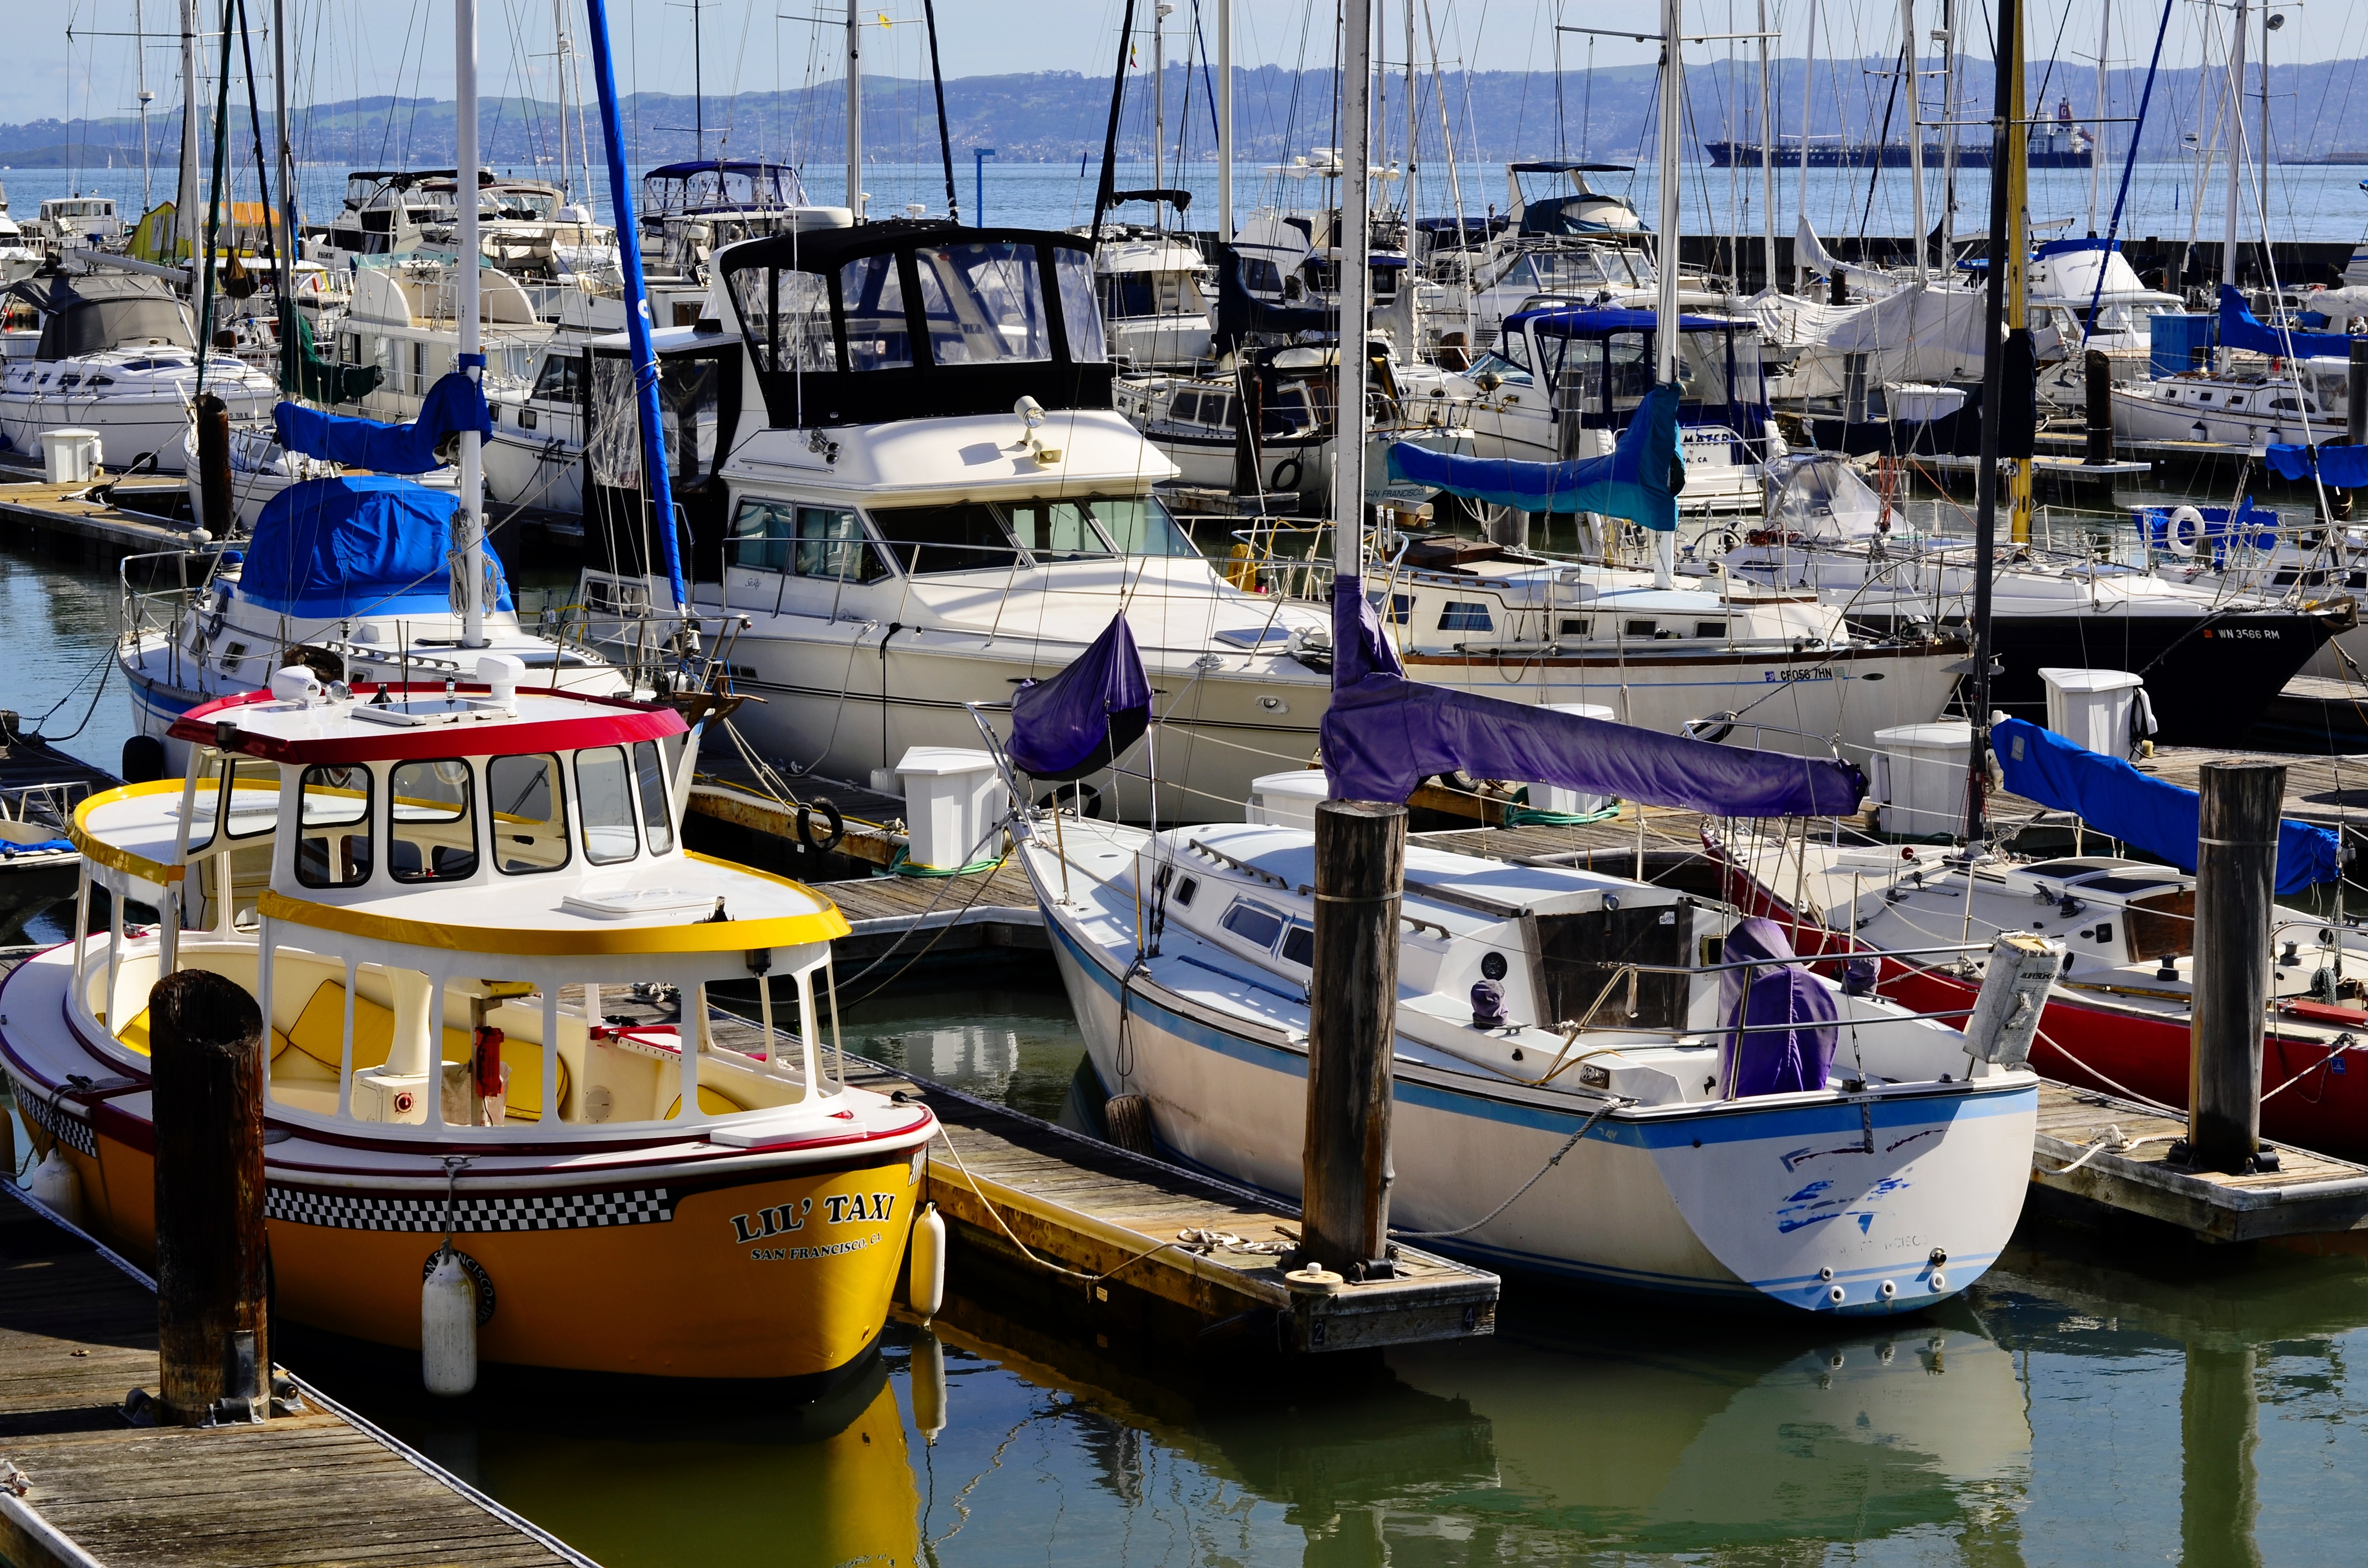
sea, ocean, dock, boat, recreation, vessel, vehicle, yacht, holiday, harbor, marina, port, sailboat, california, waterway, san, nautical, boats, watercraft, francisco, yachts, fishing vessel